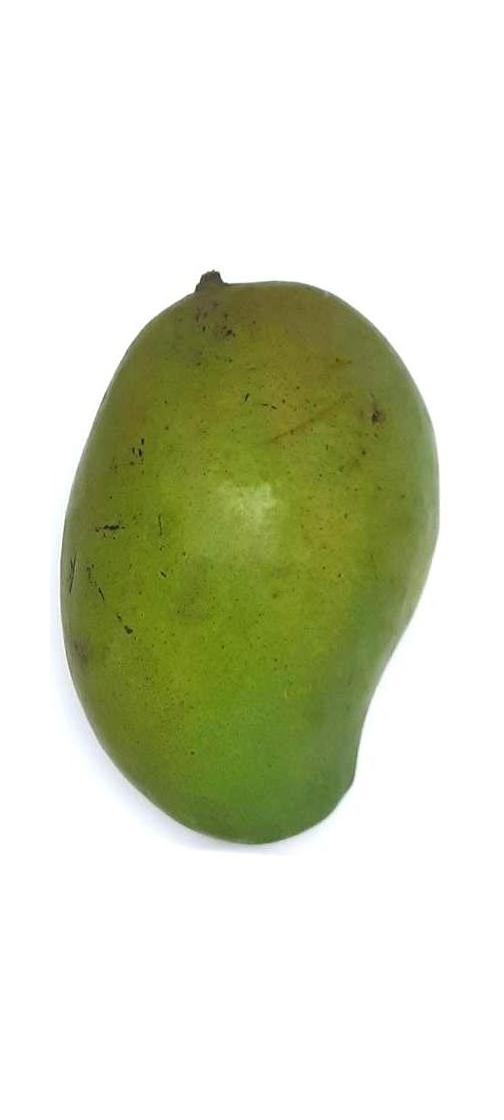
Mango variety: Rupali